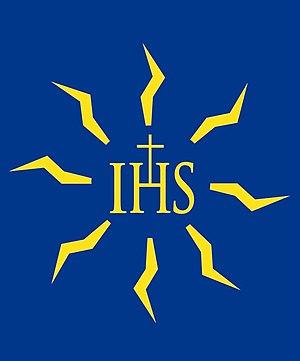
Nouveau logo de Saint-Joseph de Reims
Fondé en 1874 par les Pères jésuites, Saint-Joseph de Reims est un établissement scolaire catholique mixte sous contrat d’association avec l’État scolarisant 1 250 élèves de la maternelle au baccalauréat, actuellement situé entre les rues des Capucins, de Venise, de l'Équerre et des Moulins à Reims. Il dispose d’un internat de 340 lits pour les collégiens et les lycéens et propose un projet de formation, fortement inspiré de la pédagogie ignatienne, en trois étapes :